Uganda Airlines (1976–2001)

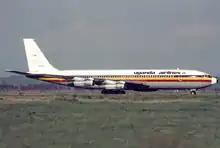
5X-UBC, a Uganda Airlines Boeing 707-320C, is seen here at Fiumicino Airport in 1983. This very aircraft crashed at the same airport on 17 October 1988.

According to Aviation Safety Network, the airline experienced three accidents/incidents throughout its history; only one of them yielded fatalities. Hull-losses are listed below.